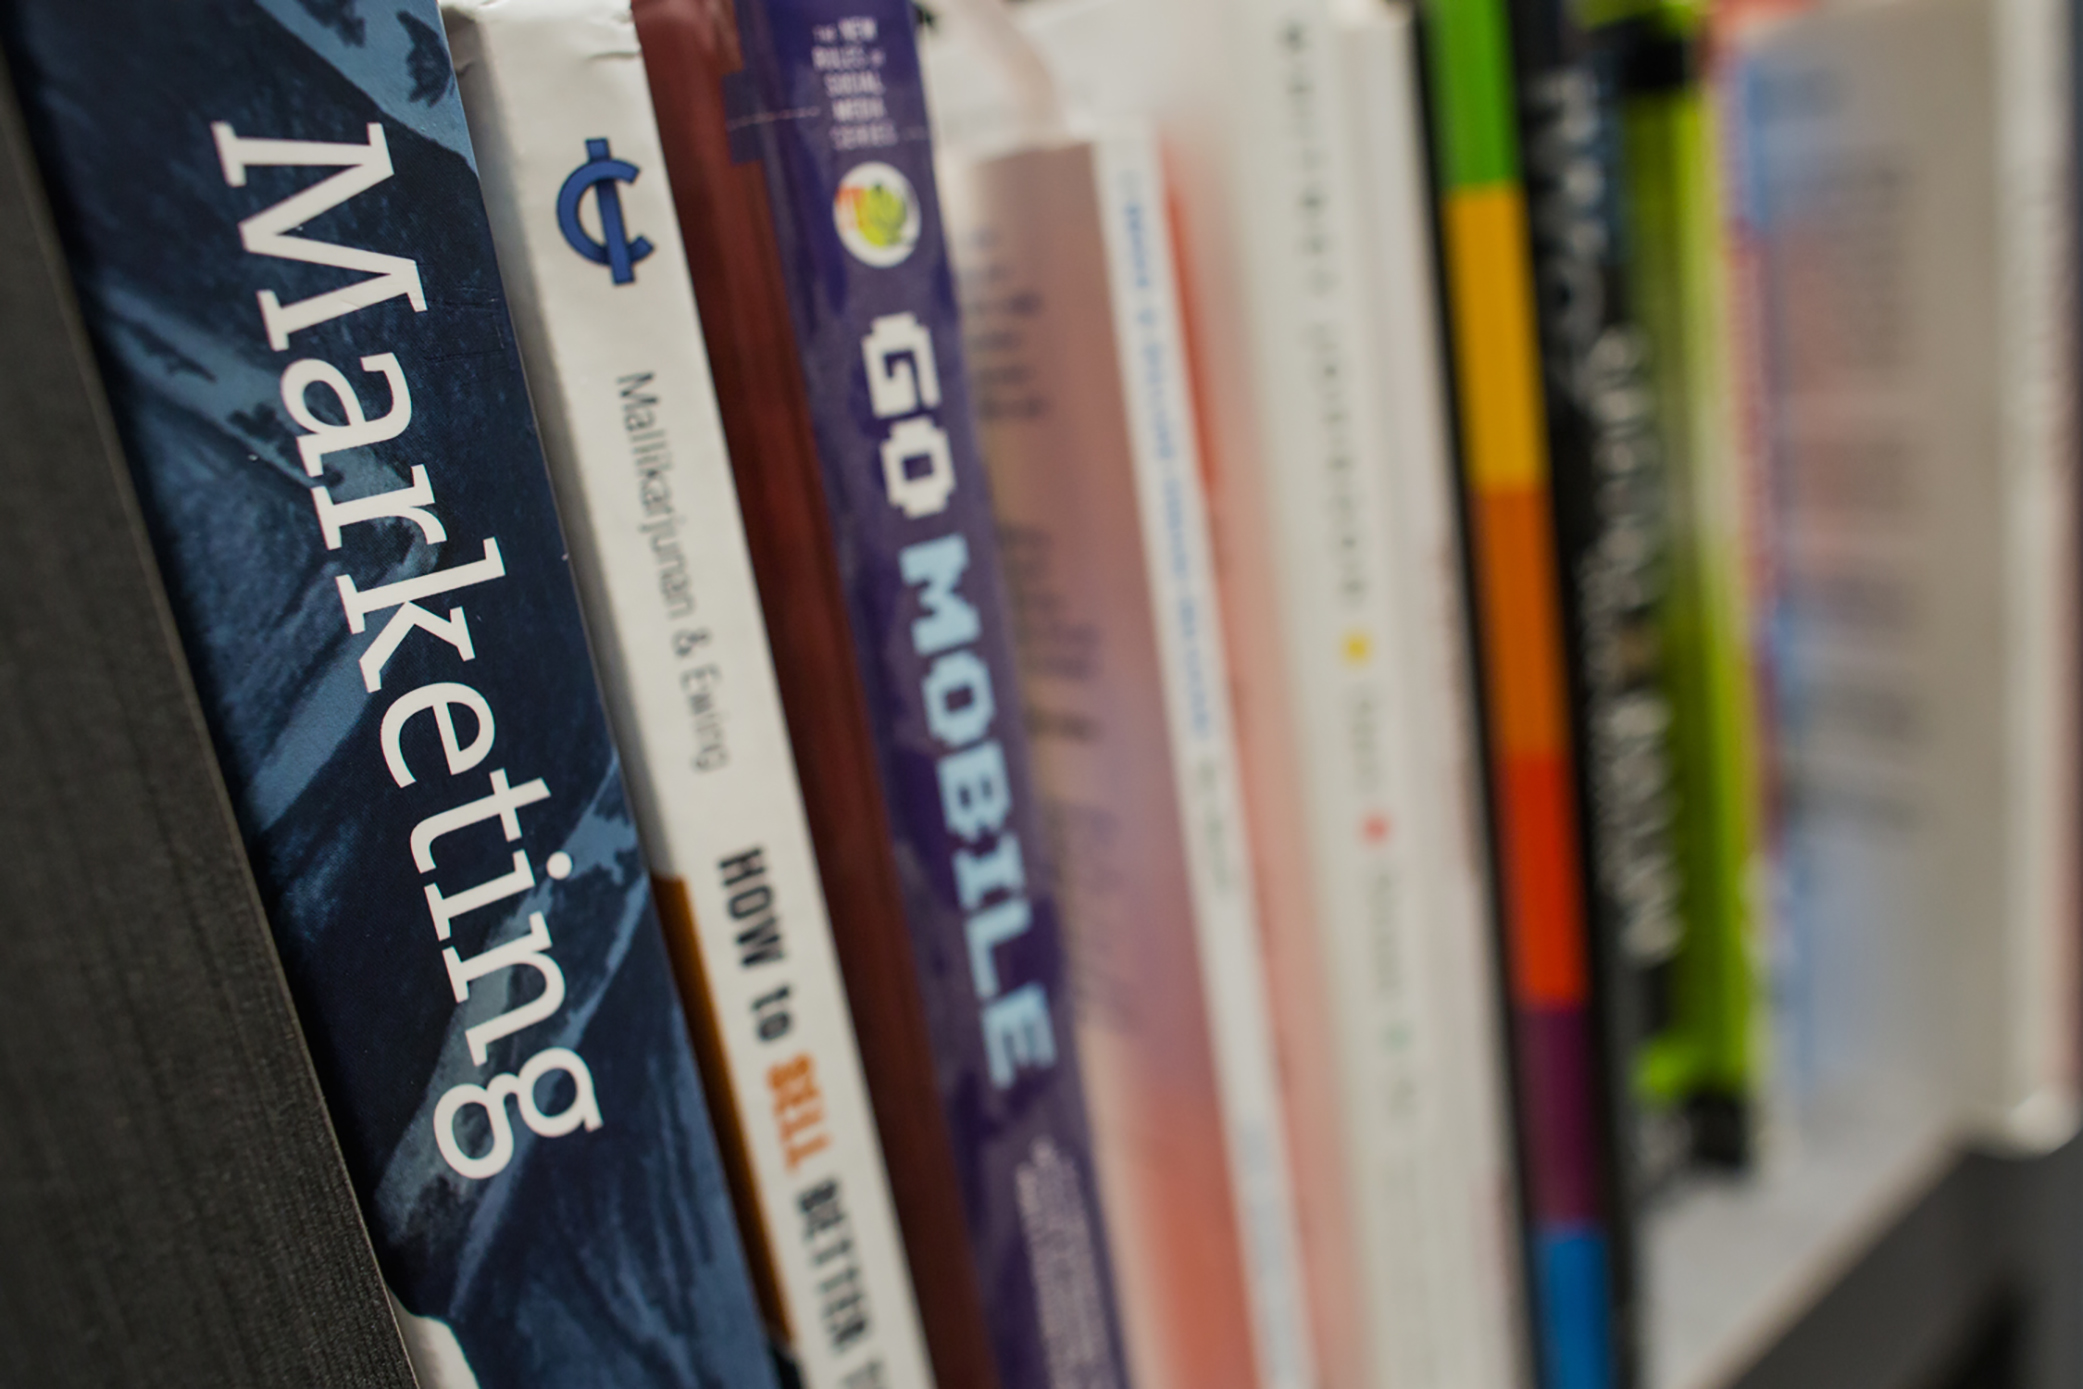
book, publication, bookcase, text, shelf, shelving, furniture, bookselling, self help book, novel, library, collection